Italian nationalism

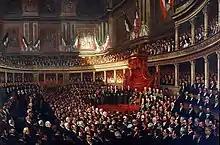
Painting depicting the proclamation of the Kingdom of Italy in 1861.

Italian nationalism is a movement which believes that the Italians are a nation with a single homogeneous identity, and therefrom seeks to promote the cultural unity of Italy as a country. From an Italian nationalist perspective, Italianness is defined as claiming cultural and ethnic descent from the Latins, an Italic tribe which originally dwelt in Latium and came to dominate the Italian peninsula and much of Europe. Because of that, Italian nationalism has also historically adhered to imperialist theories.